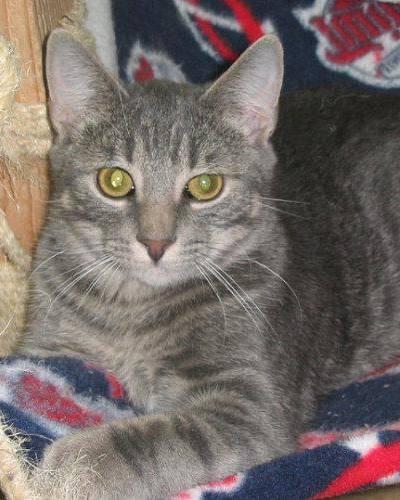
cat